Hurricane Zeta

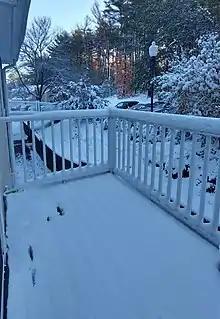
of snow blanketing Lexington, MA after post-tropical cyclone Zeta came through the area

A gas station was damaged in Grand Isle and a tree fell on a home in Chauvin. Numerous utility lines were downed in Houma and storm surge flooded LA 1 in Golden Meadow while also depositing a boat on it. The eye of Zeta moved directly over New Orleans, where winds gusted to 94 mph, a large tree was snapped in Bayou St. John, and a tree was blown down onto a car in the Garden District. The airport reported a pressure of 973 mb as the eye moved overhead. One person was hospitalized after a roof collapsed on a building in the city, and another person was also killed due to electrocution from downed power lines. Overall, Zeta caused $1.25 billion damage in Louisiana.